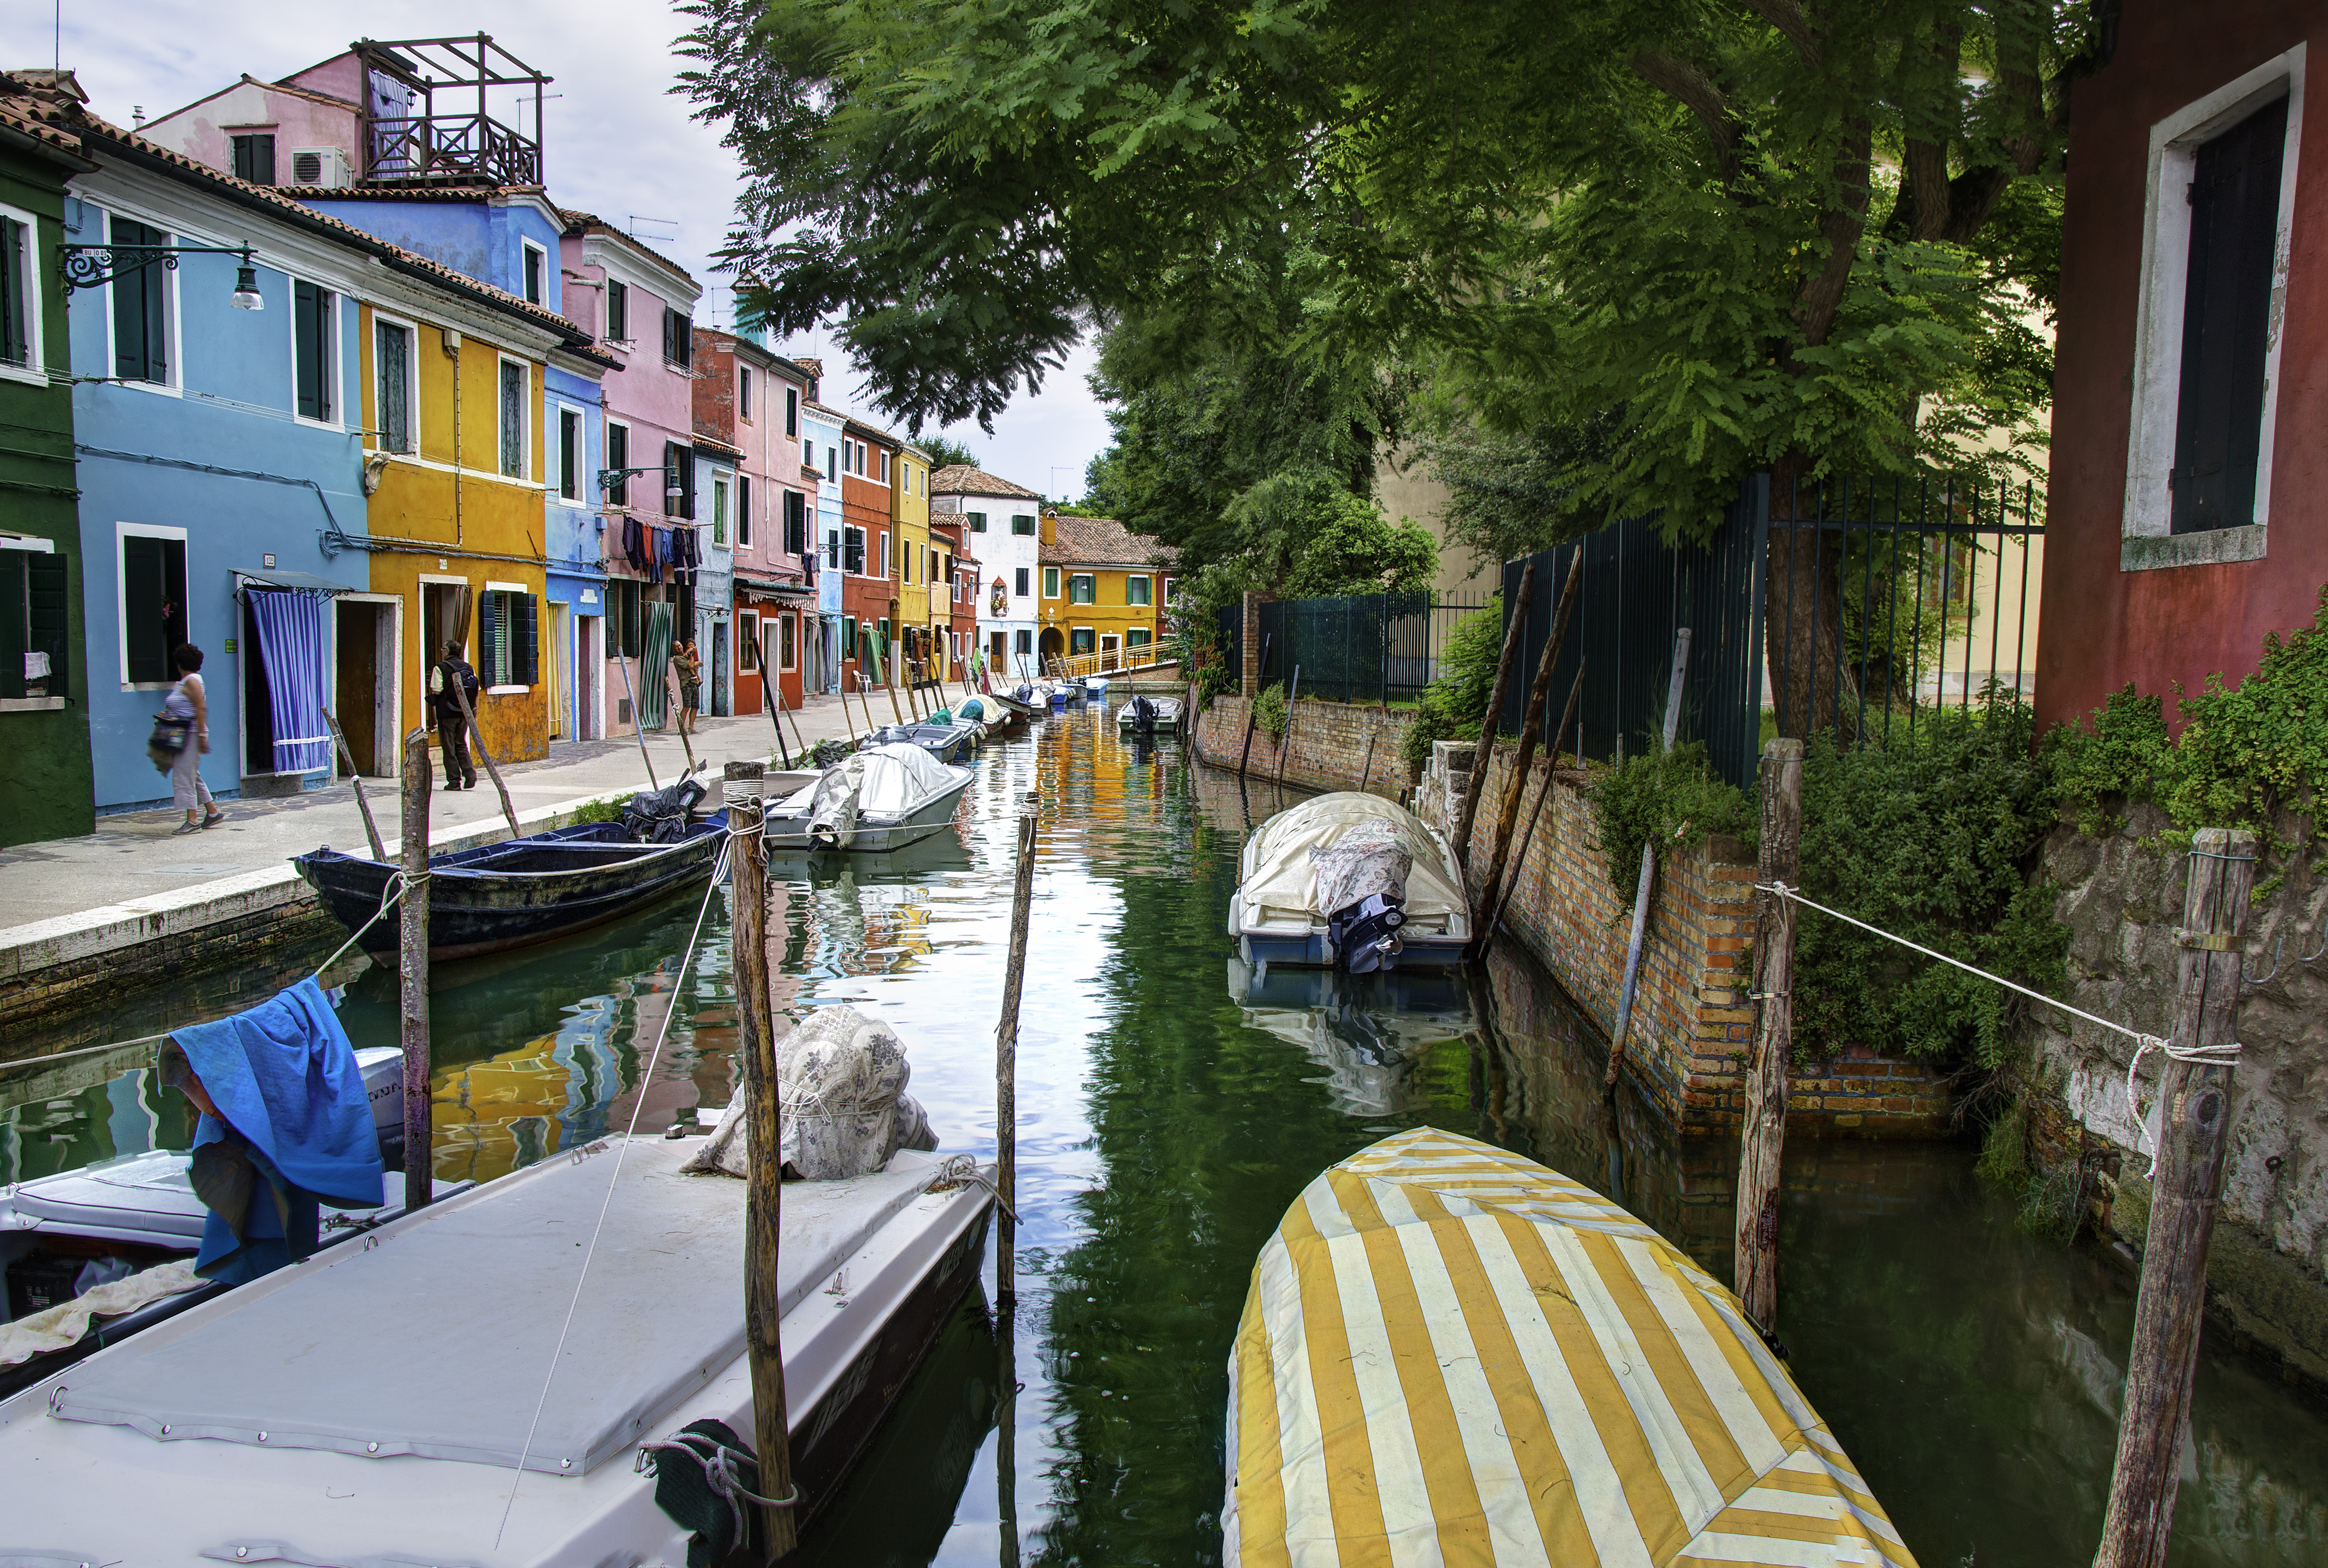
town, canal, vacation, vehicle, color, italy, venice, colorful, tourism, waterway, houses, boats, reflections, burano, canals, geographical feature